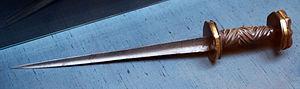
La dague à rouelles est une arme blanche d'appoint utilisée par les hommes d'armes européens à partir de la deuxième moitié du XIVᵉ siècle.